List of World Test Championship records

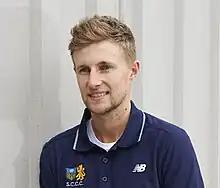
England's Joe Root has scored the most runs, most centuries and appeared in the most number of matches in this tournament.

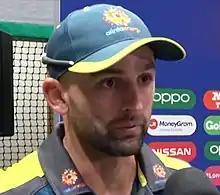
Australia's Nathan Lyon has taken most wickets, most ten-fer in a match.

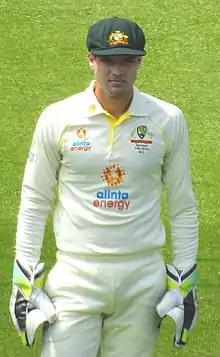
Australia's Alex Carey has effected the most number of dismissals in this tournament.

The ICC World Test Championship, also referred to as the Test World Cup, is a league competition for Test cricket run by the International Cricket Council (ICC), which started on 1 August 2019. It is the premier championship for Test cricket. It is in line with the ICC's goal of having one pinnacle tournament for each of the three formats of international cricket.